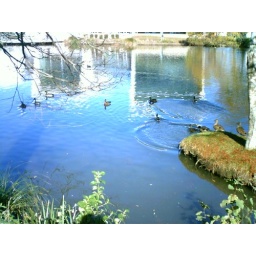
Ducks swimming around on the lake at waikato university.